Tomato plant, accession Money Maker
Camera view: horizontal (90 deg, fisheye); turntable rotation: 150 degrees
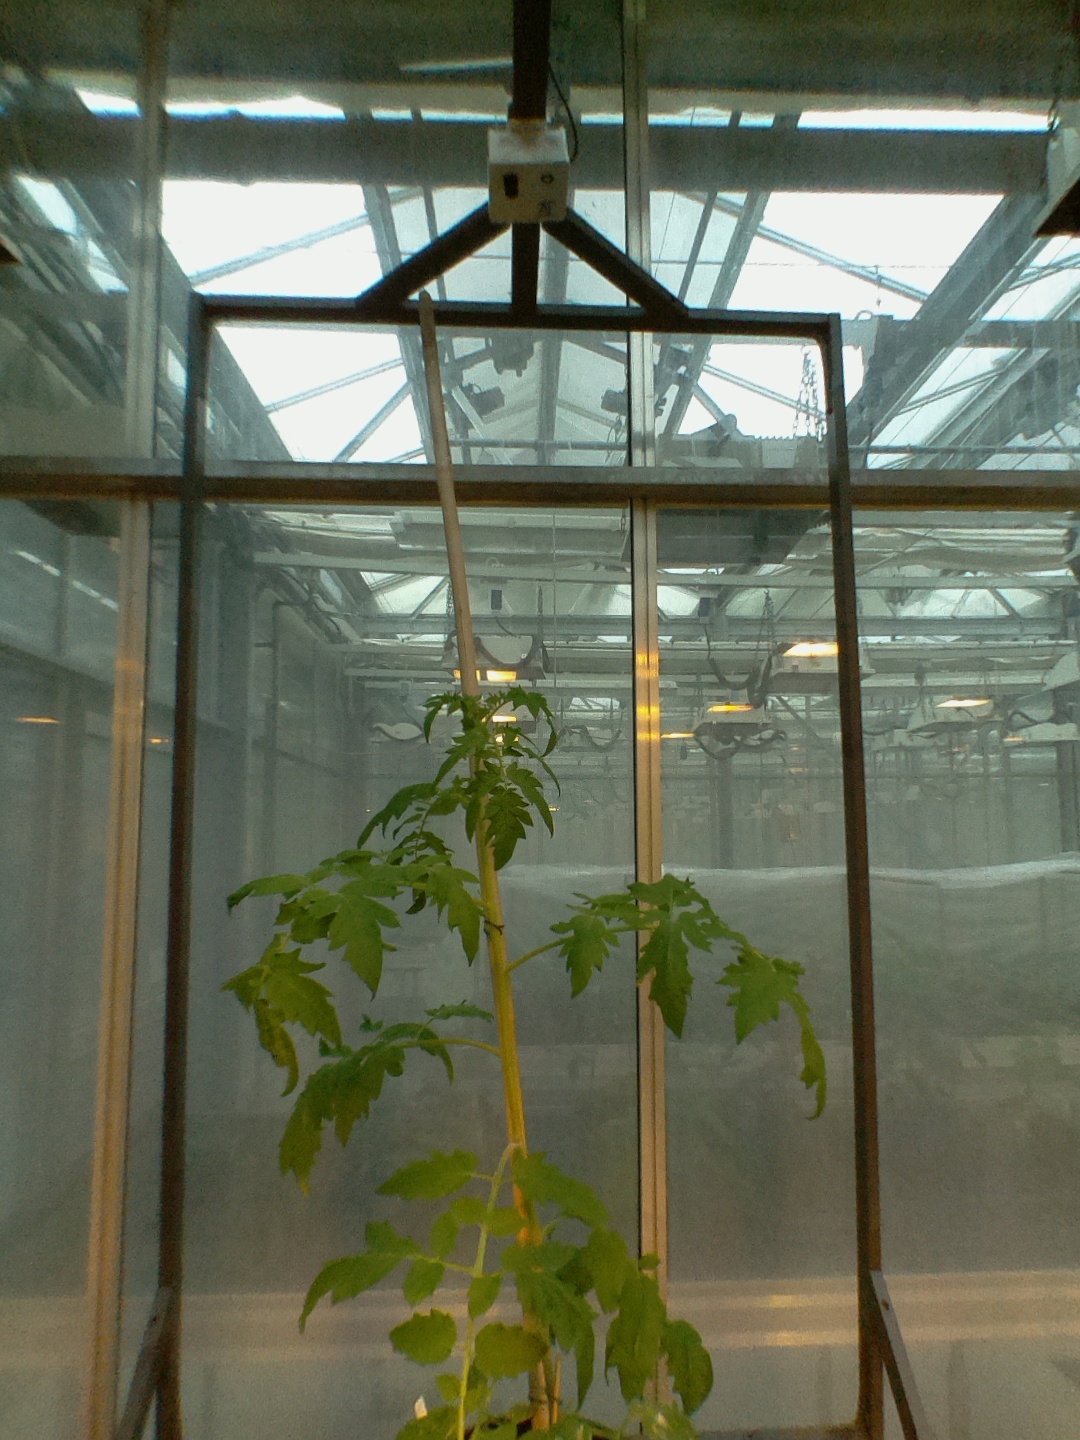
BBCH growth stage 54: 4 inflorescences visible